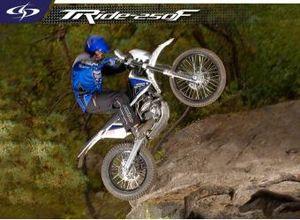
Une moto Scorpa T-Ride 250F en action.
Scorpa S.A. est une marque de motocyclette de trial française, basée près d'Alès.